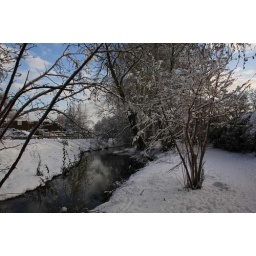
The ducks were happy to see us. They shelter under the trees but dropping snow must confuse them